NASCAR operations of Chip Ganassi Racing

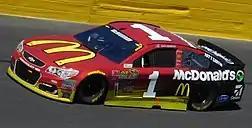
Jamie McMurray in the No. 1 at Charlotte Motor Speedway in 2016

Ganassi would move the Target sponsorship to the No. 42 car to replace Texaco/Havoline for 2009, leaving the No. 41 without a driver or a sponsor. As a result, Ganassi merged his team with the struggling Dale Earnhardt, Inc., and the DEI No. 1 car. DEI's driver (Martin Truex Jr.) and sponsor (Bass Pro Shops) also came over to join Ganassi. Bass Pro Shops, however, reduced its schedule to 20 races. The team also carried its Earnhardt-Childress Engine program over to Ganassi, and switched manufacturers from Dodge to Chevrolet. Truex failed to win a race in his only season driving for Ganassi, and left the team after the season for Michael Waltrip Racing.